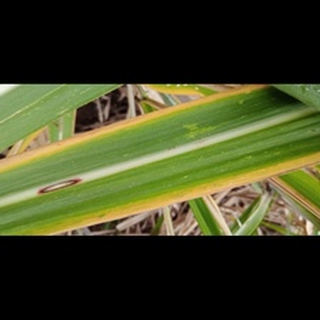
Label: sugarcane_yellow_leaf_disease